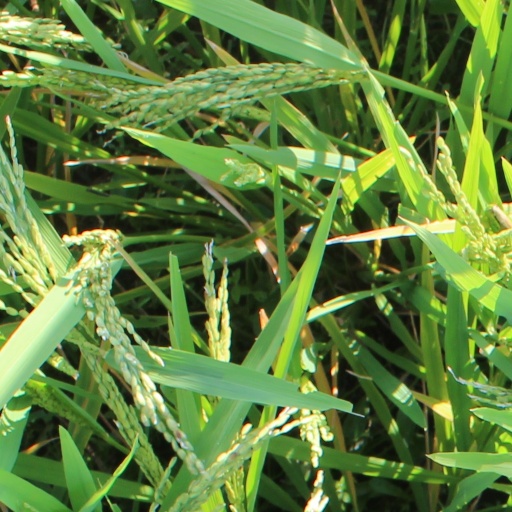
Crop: rice